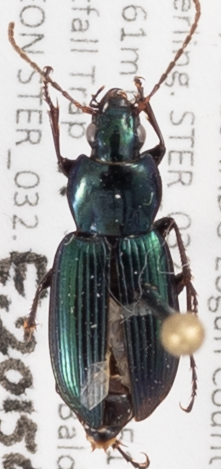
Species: Poecilus scitulus
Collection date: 2015-06-11
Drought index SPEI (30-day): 1.058
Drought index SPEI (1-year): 1.69
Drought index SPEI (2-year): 1.45